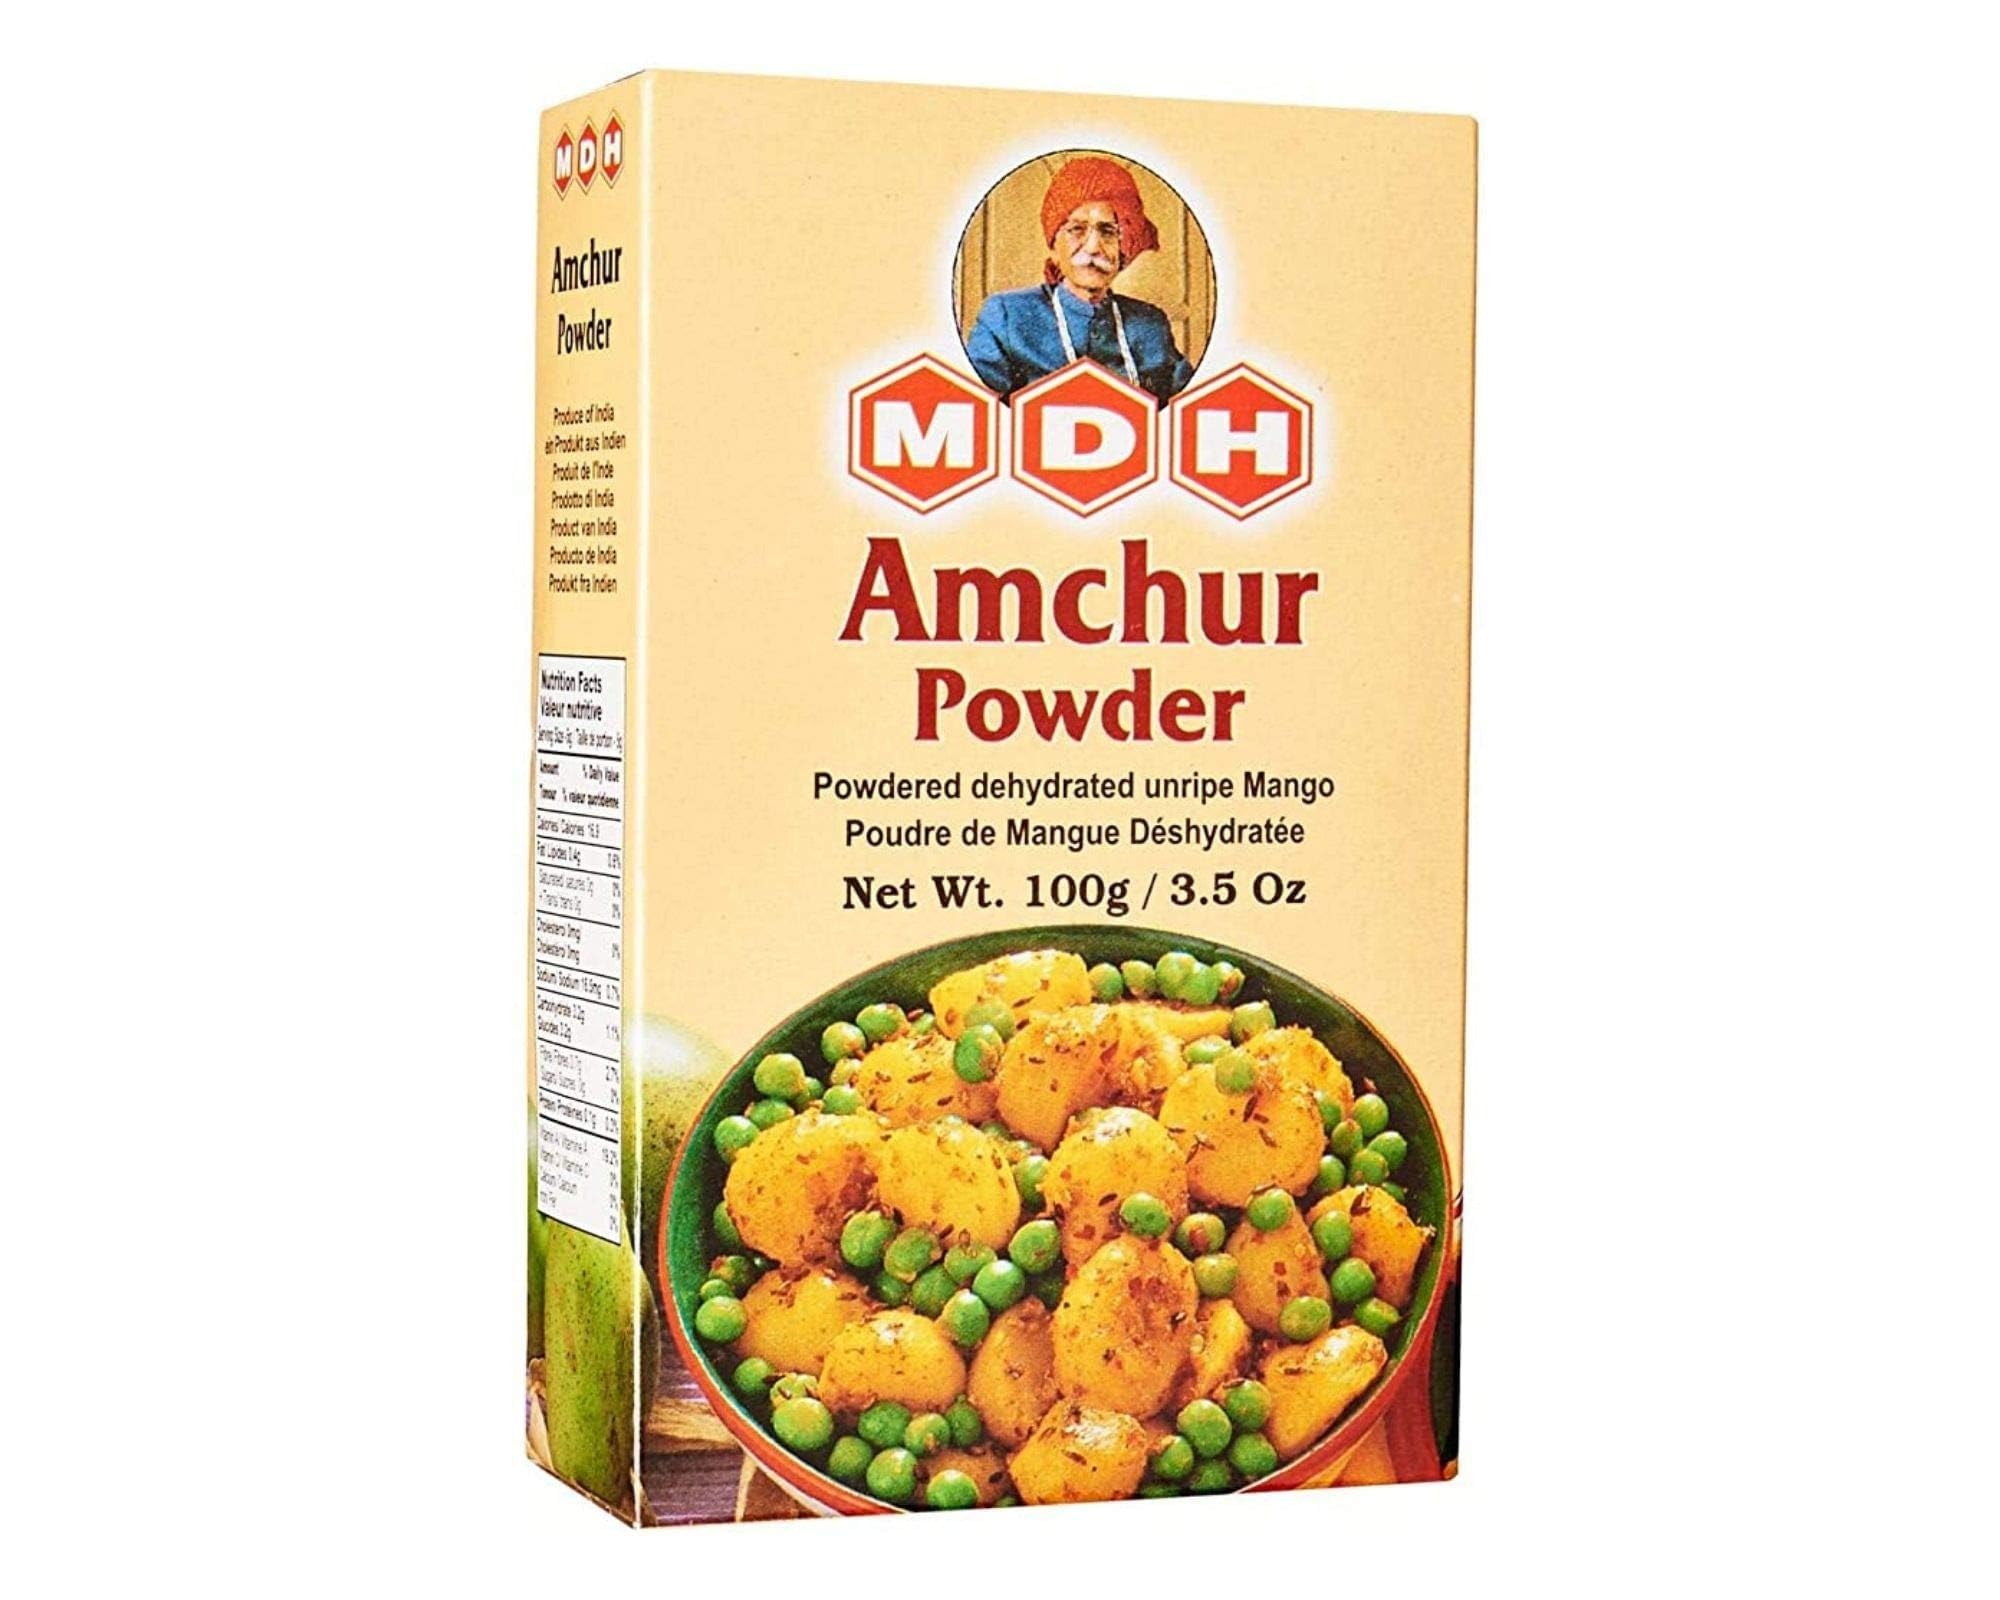
Item Name: MDH Amchur Powder - 100g
Bullet Point 1: Amchur Powder is made from degydrated raw mango
Bullet Point 2: This powder is used to add tartness to lentil snacks.
Product Description: MDH Amchur Powder is made from degydrated raw mango. This powder is used to add tartness to lentil snacks. It is also used to create zest in peanuts. This is a product of India.
Value: 3.5
Unit: Ounce

Price: 5.99